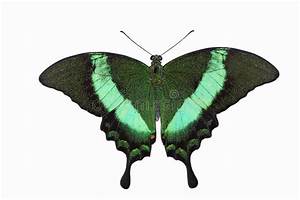
Label: farfalla